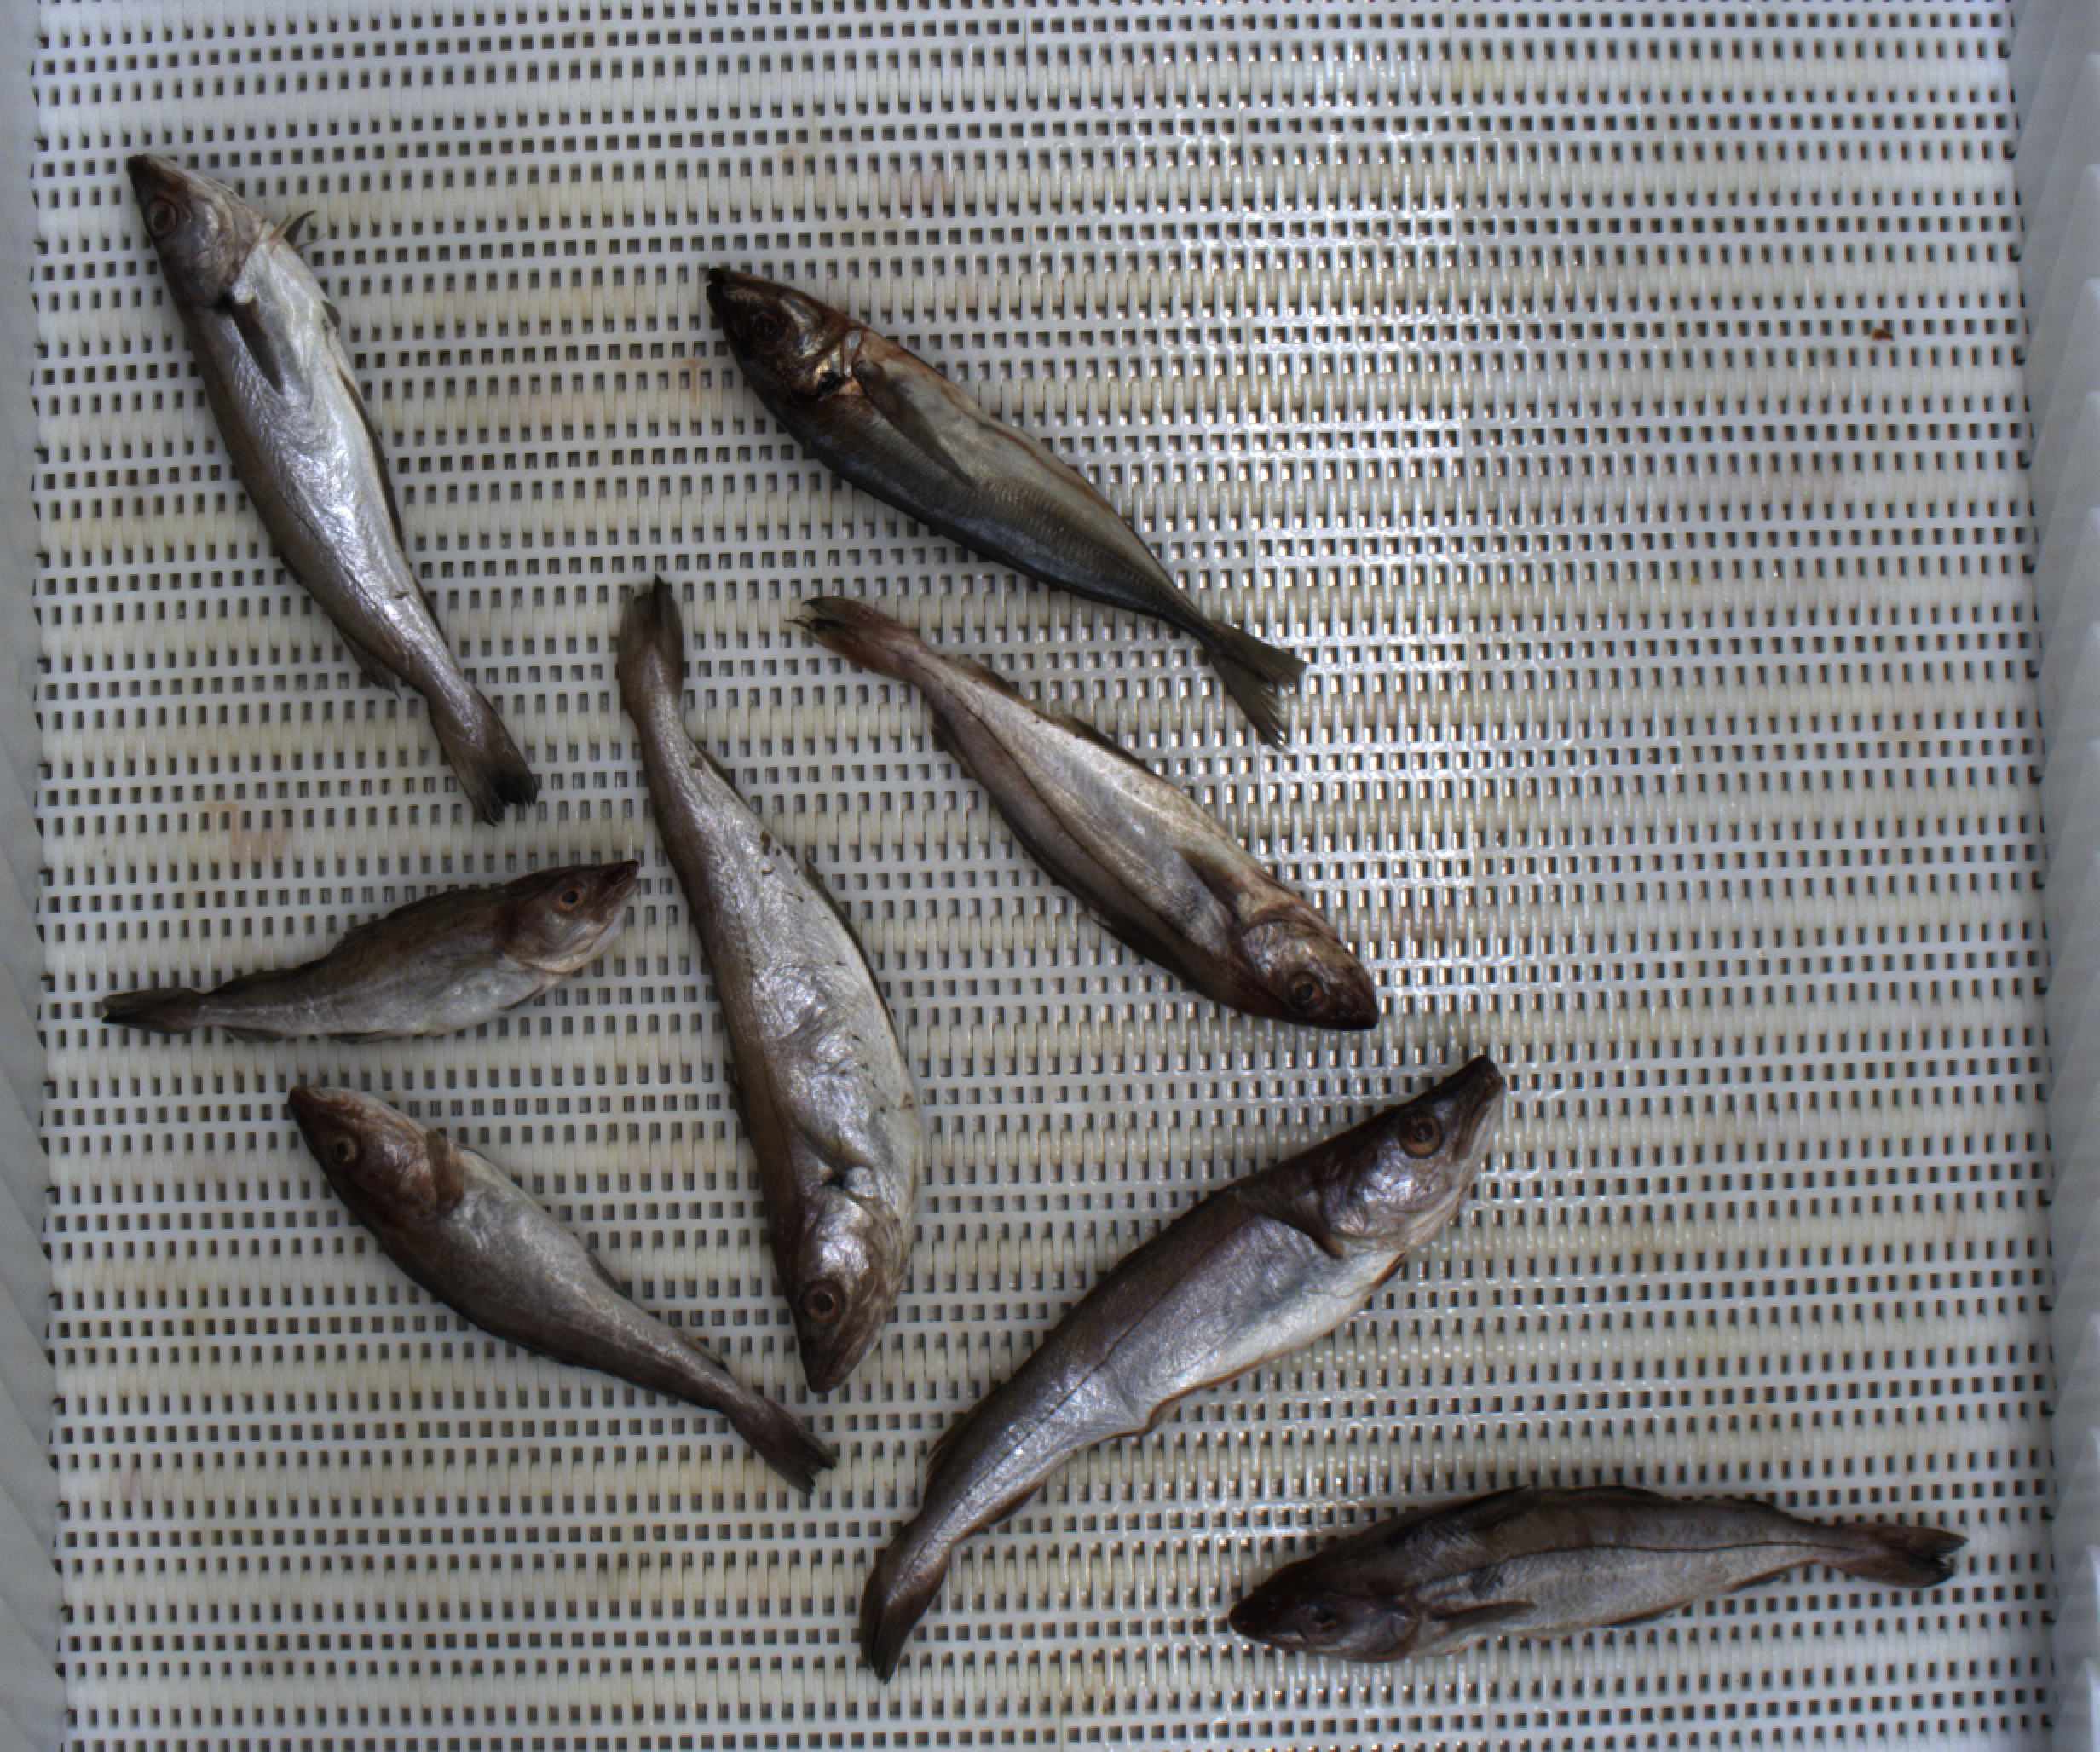
Total fish: 8
Cod: 2
Haddock: 2
Whiting: 3
Hake: 0
Horse mackerel: 1
Saithe: 0
Other: 0